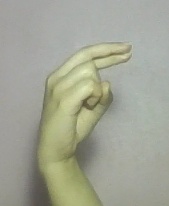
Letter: zay